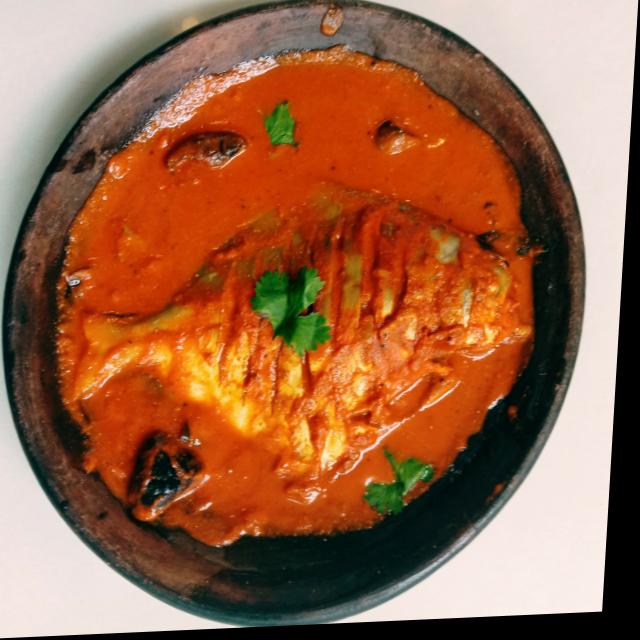
Dish: fish_curry